Verset laïque et somptueux

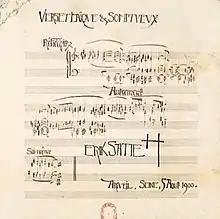
Facsimile of Satie's autograph score.

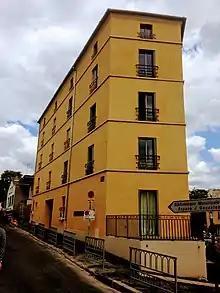
The "House of 4 Chimneys" in Arcueil, where Satie lived from 1898 until his death. The window of Satie's room is on the second floor, next to the drainpipe.

Formally dated "Arcueil, Seine, 5 August 1900", the "Verset laïque et somptueux" was the only piece in the old Rose + Croix style (1891-1895) that Satie composed at his new home in Arcueil, 10 kilometers (6.2 miles) south of Paris, where he had moved in October 1898. This period saw him reexamining his creative past (the "Gnossiennes"), either out of nostalgia for his early Montmartre days or searching for clues to a new stylistic beginning. The minute-long "Verset" has the characteristics of the "religious mystic" music: slow reflective tempo, expansive chordal writing, harmonic modality. It is built of seven phrases of unequal length, unified by transpositions of the opening three chords. With its pseudo-Gothic calligraphy the "look" of Satie's autograph score is also period correct, and for the last time he signed his name with the emblem of his defunct church, the Metropolitan Church of Art of Jesus the Conductor - a Greek cross and Latin cross linked together. The irony of this personal adieu surfaces mostly in the minimal text and hints at deeper things. "Secular and Sumptuous Verse" may be an incongruous title here but is an apt reference to Satie's career in 1900, when he was miserable as a jobbing cabaret songwriter - quite the comedown from his self-styled role as leader (and sole member) of his own religious sect. The work's three playing directions, "Réfléchir", "Autrement" and "Soi-même", can roughly be translated together as "Think differently of yourself". And in the penultimate phrase (after the "Autrement") the music gets in the final dig by hinting at the "Airs à faire fuir" from the "Pièces froides" (1897) - "Tunes to Make You Run Away".